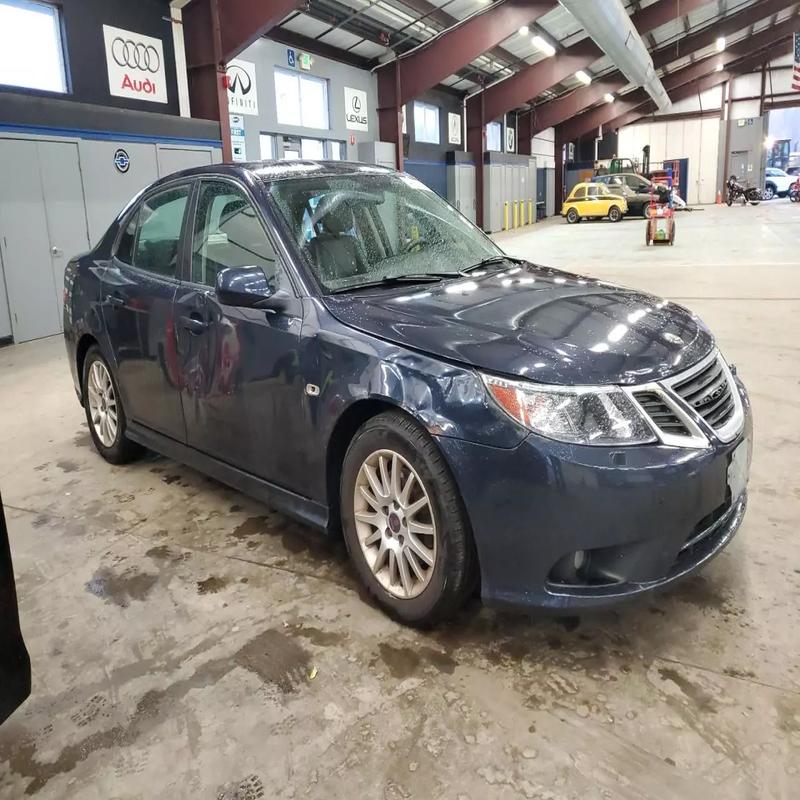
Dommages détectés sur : aile avant droite, porte arrière droite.
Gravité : mineur